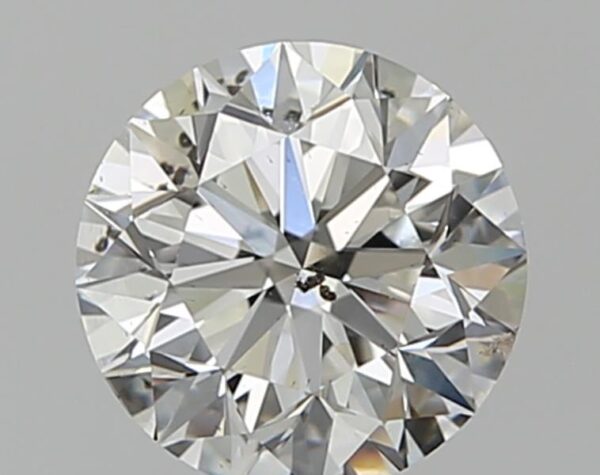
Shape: round
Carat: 0.91
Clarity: SI2
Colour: H
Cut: VG
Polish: EX
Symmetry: EX
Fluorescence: F
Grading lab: GIA
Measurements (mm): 6.03 x 6.06 x 3.89